Manasa

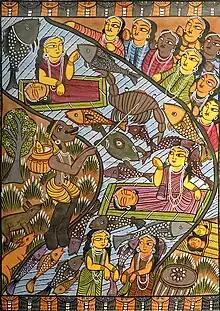
A scene from Manasa Mangal.

Manasa is depicted as a beautiful woman with a golden complexion (hence the nickname Gauri, Golden) and smiling face. She wears red garments and gold jewellery. She has four arms, with her upper right hand holding a shankh (conch) and her left hand holding her favorite flower - a lotus. Her lower left hand holds a snake and the right lower right hand displays "Abhayamudra" (gesture of fearlessness). She is covered with snakes, sitting on a lotus platform (thus known by her epithet "Padmalaya") or standing upon a snake. She is sheltered by the canopy of the hoods of seven cobras. Sometimes, she is depicted with a child (assumed to be her son, Astika) on her lap. Her "vahana" (mount) is a swan. She is also accompanied by Neta (Neto), her female companion.